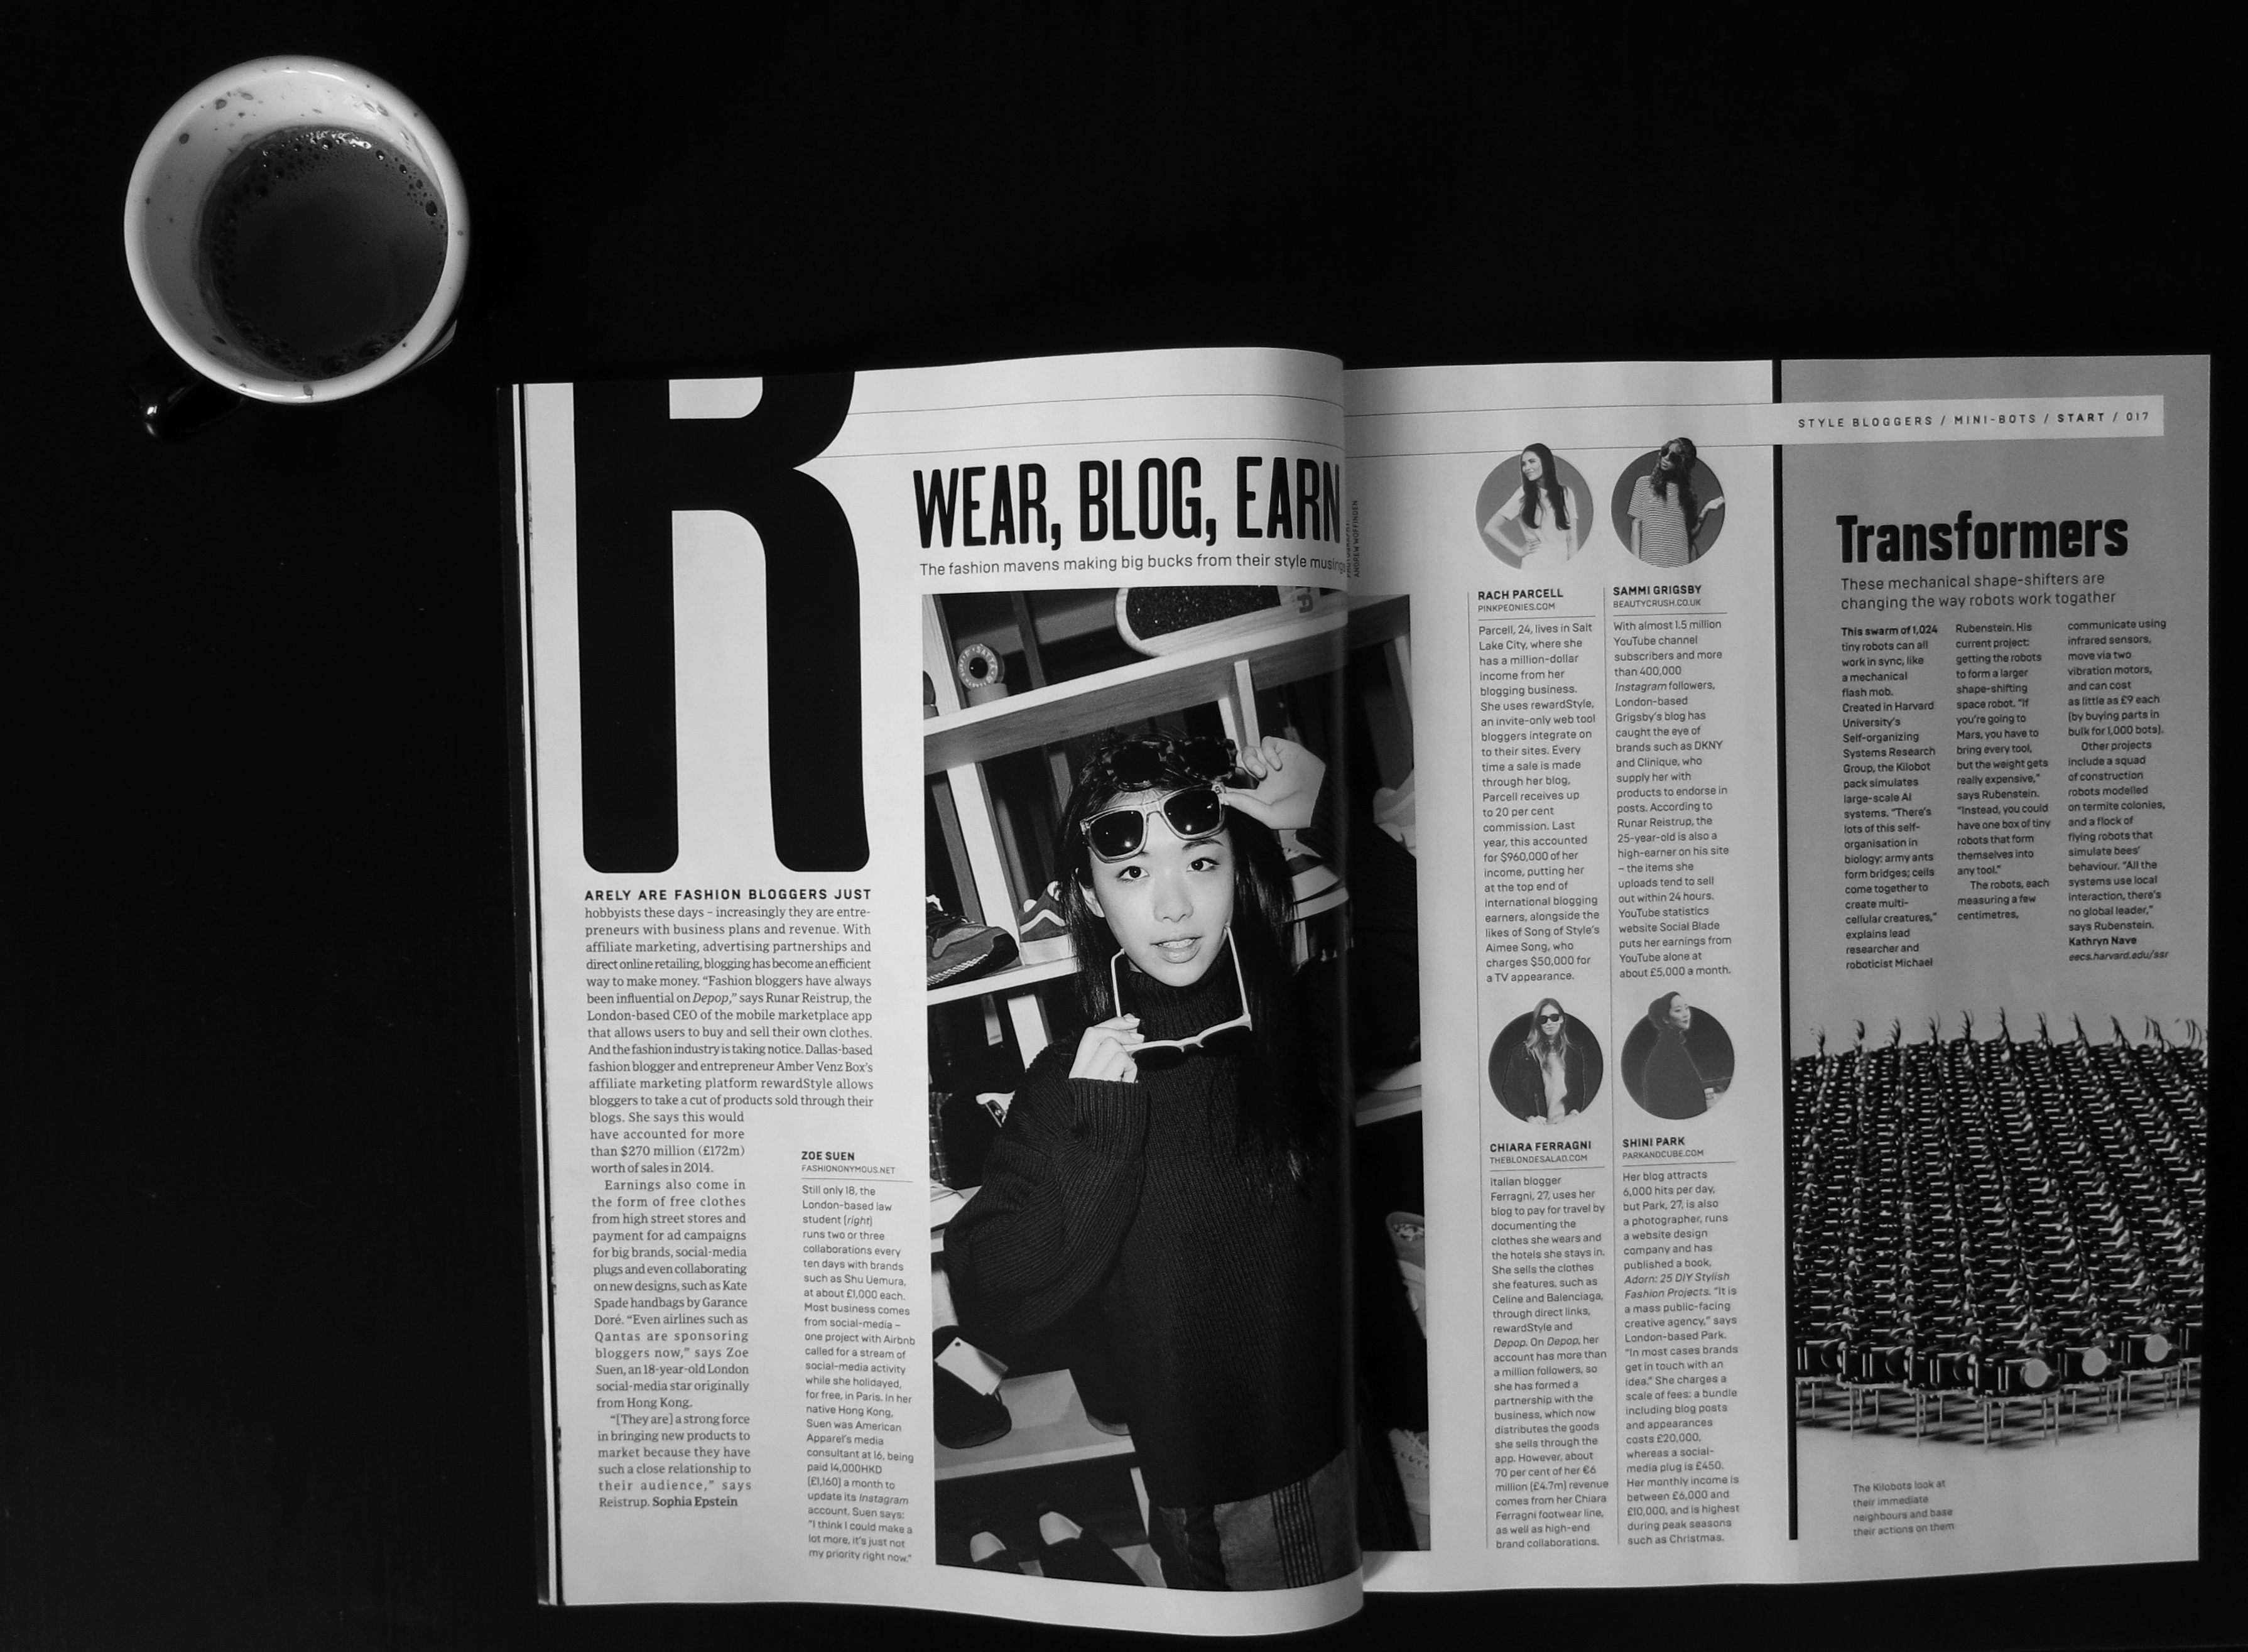
cafe, coffee, black and white, white, advertising, reading, newspaper, magazine, drink, black, monochrome, leisure, espresso, coffee cup, brand, font, photograph, poster, graphic design, monochrome photography, album cover